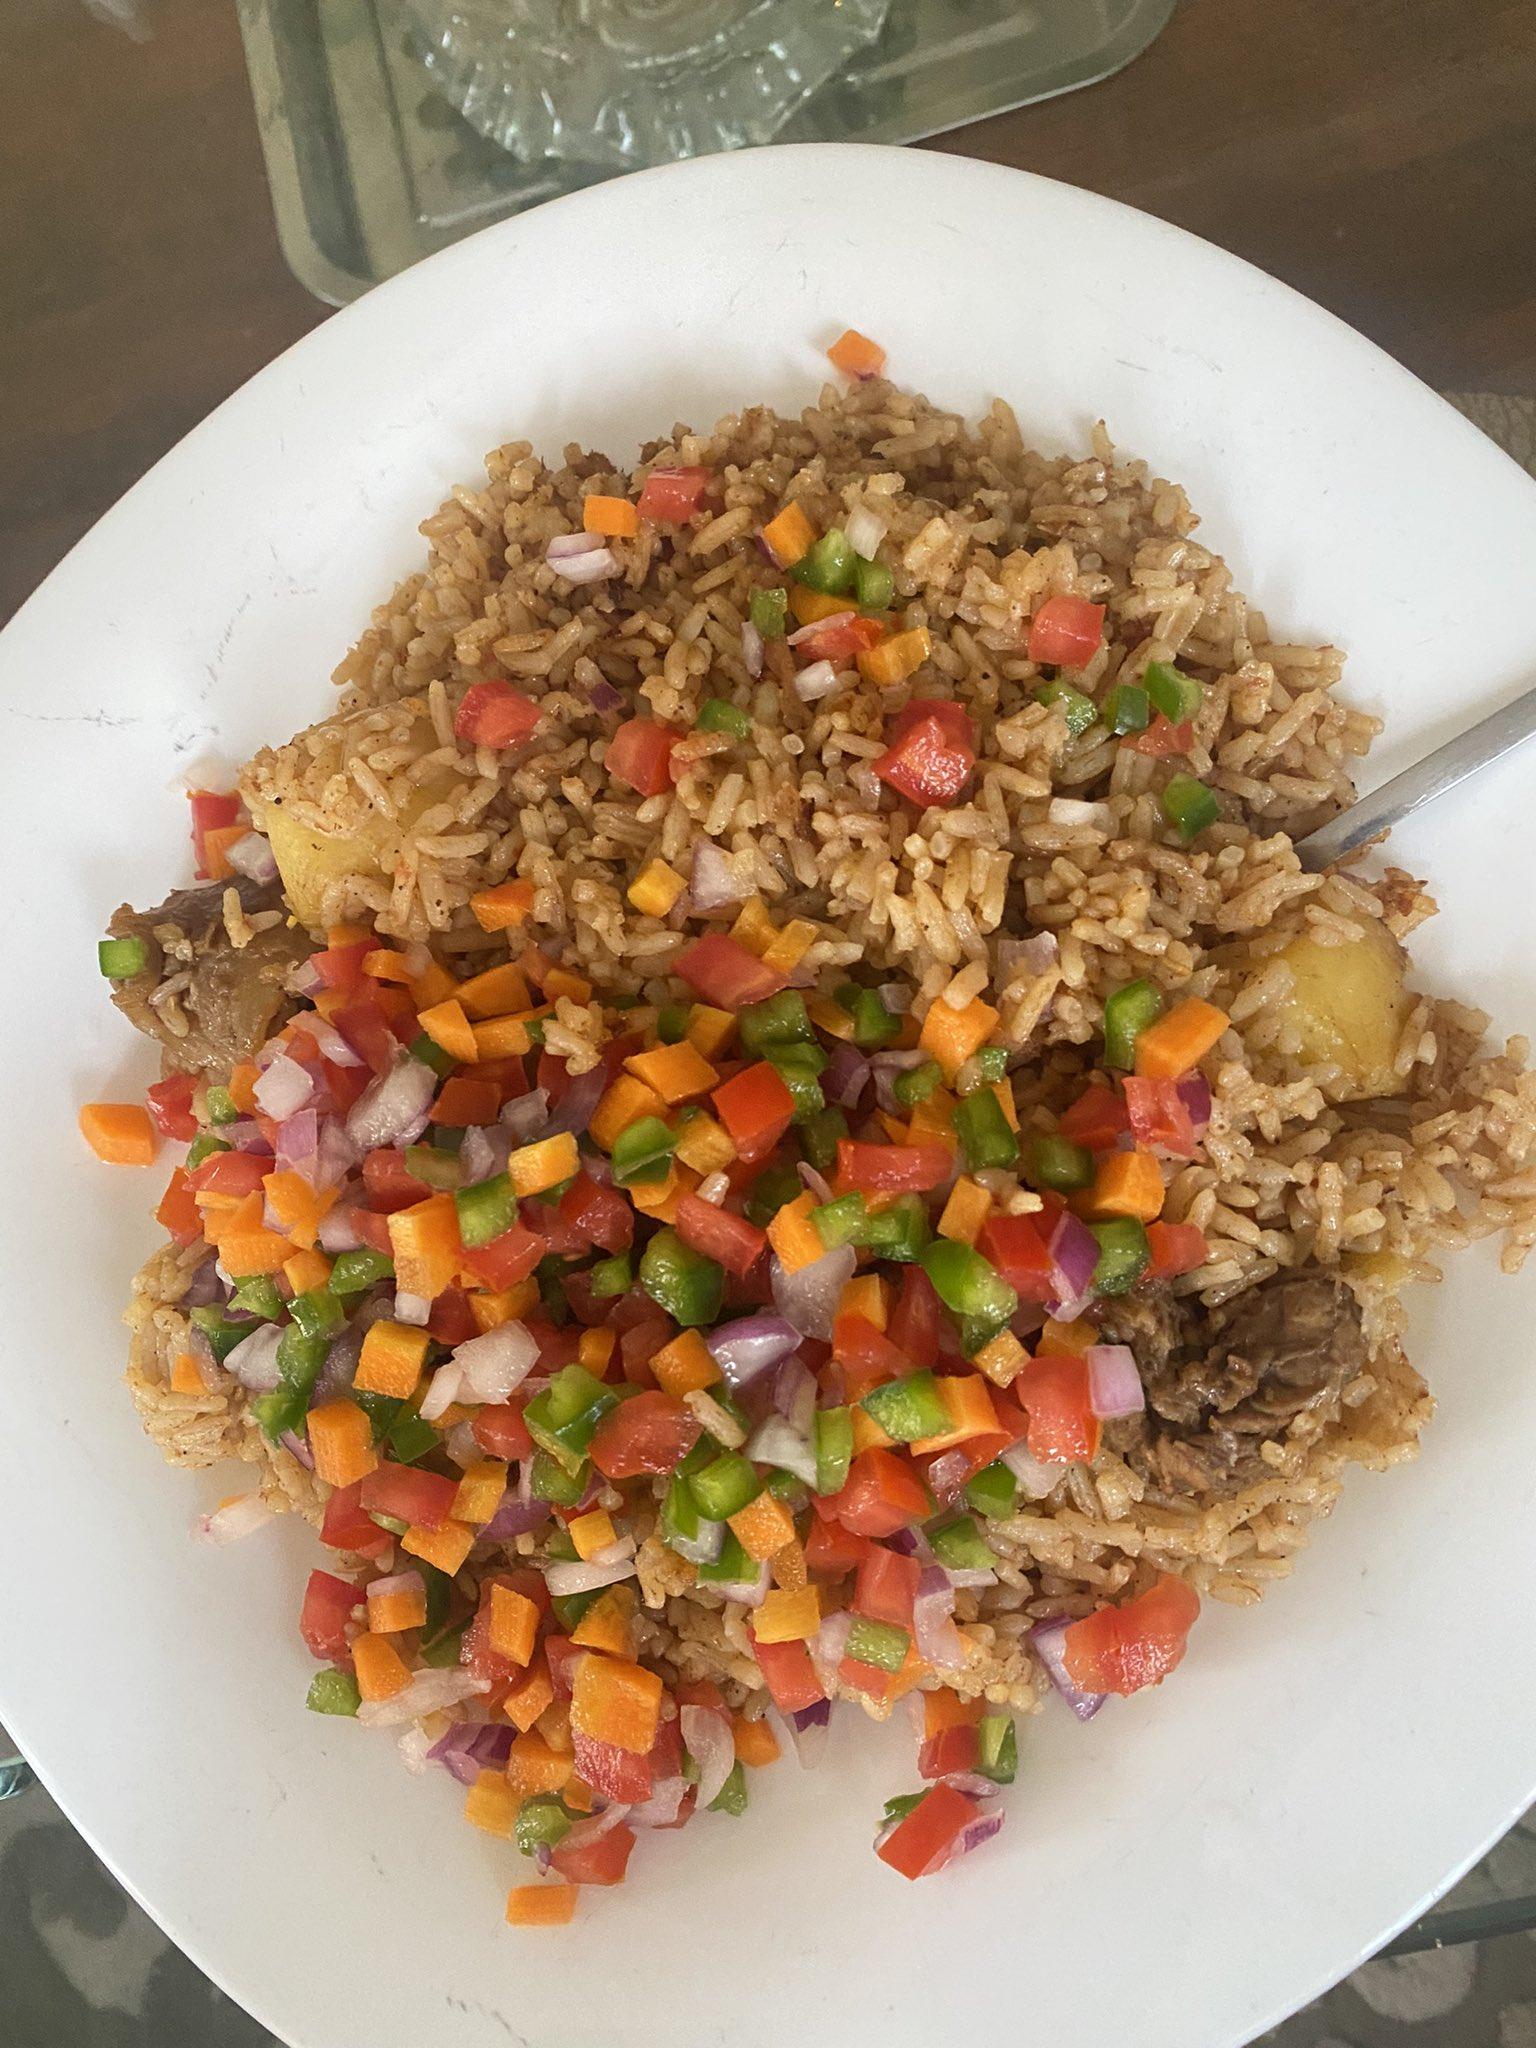
Vipande vya karoti vilivyokatwa kwa ustadi vinang'aa juu ya mchele wa kahawia, huku pilipili hoho za kijani na [cs]tomato[cs] nyekundu zikiongeza mvuto wa rangi.